Fran Ulmer

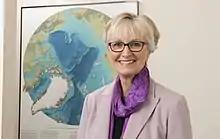
Official portrait as chair of the US Arctic Research Commission, 2011

In 2002, she won the nomination of the Democratic party for the office of governor. She lost the election to the Republican candidate, U.S. Senator Frank Murkowski.